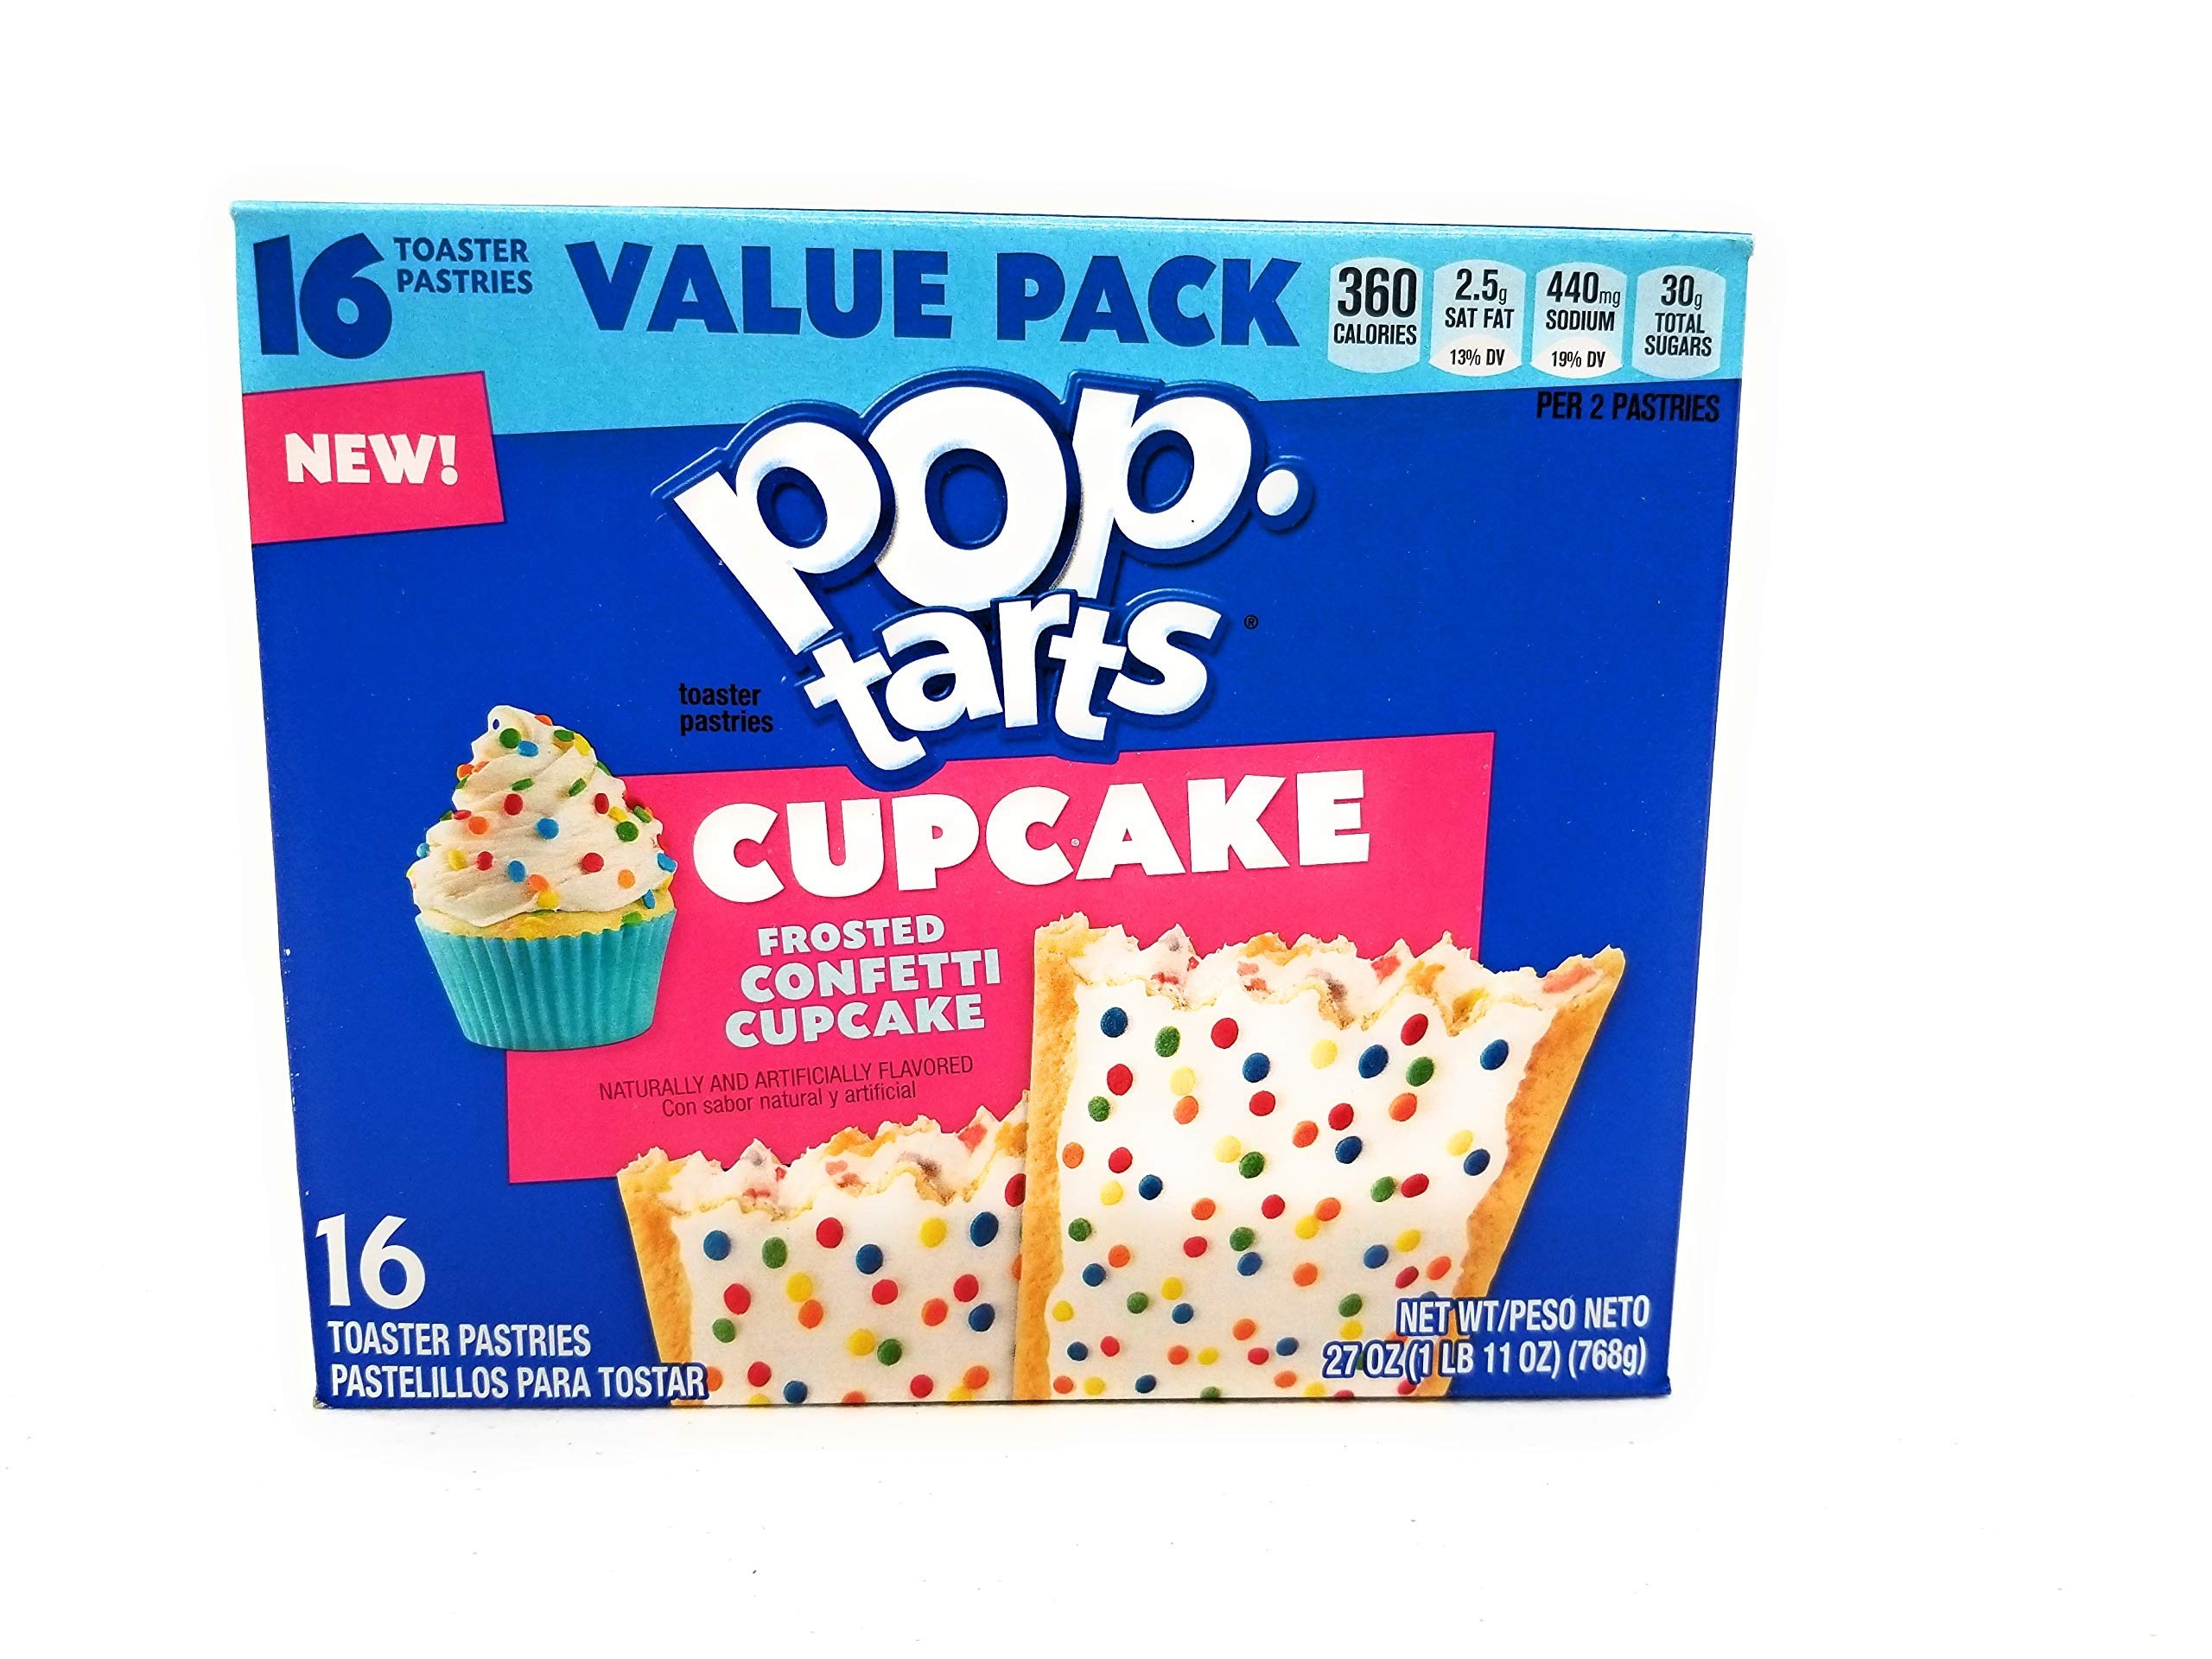
Item Name: Pop Tarts Cupcake flavor 16 count. Frosted Confetti. 27 oz.
Value: 27.0
Unit: Ounce

Price: 6.475